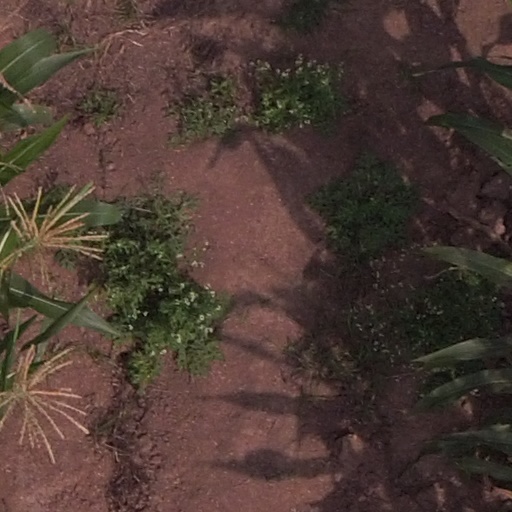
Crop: maize; corn